Qissa Meherbano Ka

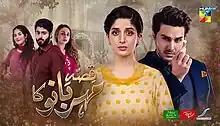
Official title card

Qissa Meherbano Ka is a 2021 Pakistani television series premiered on 28 August 2021 on Hum TV. It is directed by Iqbal Hussain, written by Fakhra Jabeen and produced by Momina Duraid under MD Productions. The serial stars Mawra Hocane, Ahsan Khan, Zaviyar Nauman Ijaz and Mashal Khan as lead roles while Zaib Rehman, Syed Mohammad Ahmed, Ghazala Kaifee, Khushhal Khan and Areej Mohyudin in supporting roles.